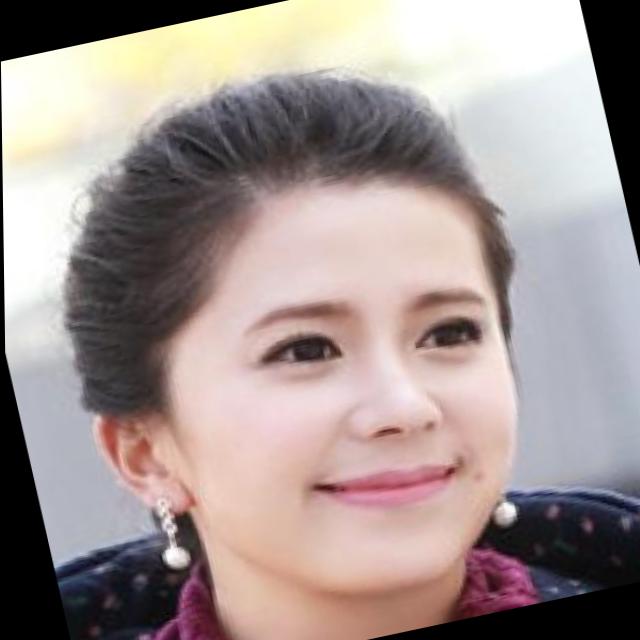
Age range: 21-44